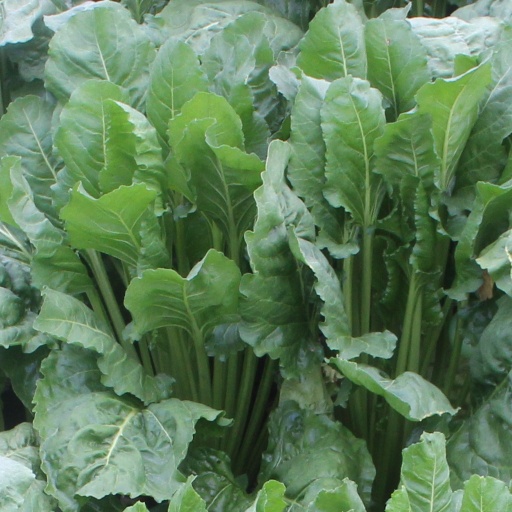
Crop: sugar beet